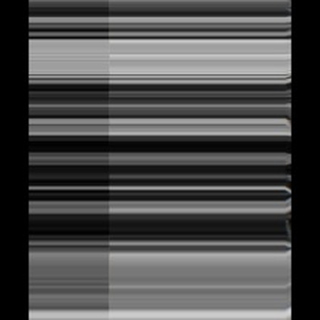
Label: sugarcane_red_rot